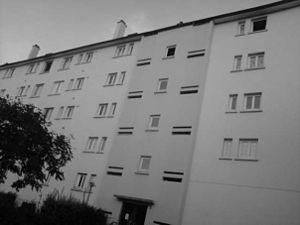
Mail noir et blanc
Saint-Fargeau-Ponthierry est une commune française située dans le département de Seine-et-Marne en région Île-de-France.